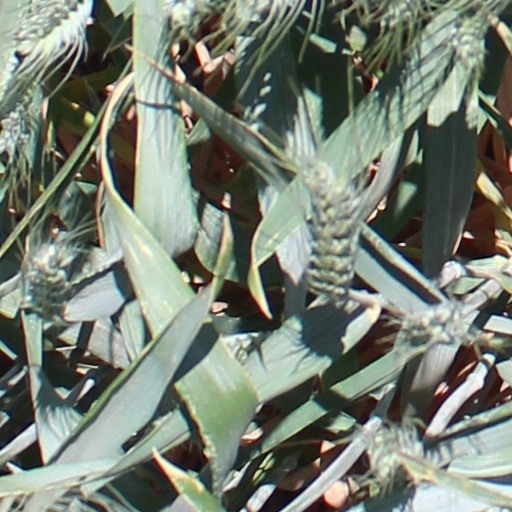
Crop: wheat